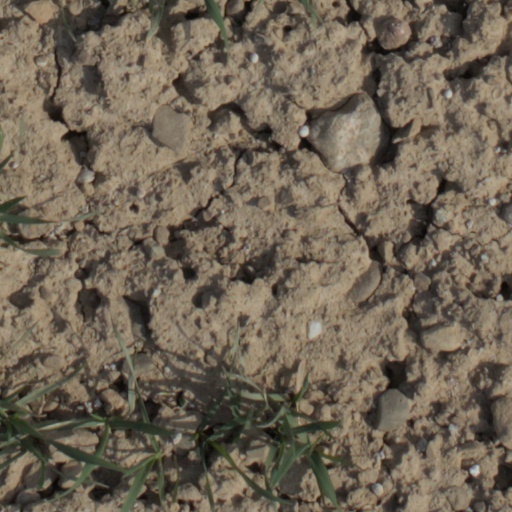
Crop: wheat